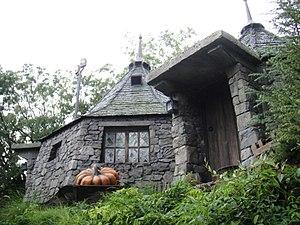
L'univers de Harry Potter de J. K. Rowling, sous-univers dans lequel se déroule la série Harry Potter, présente de nombreux lieux formant le décor des événements décrits. Cet article répertorie ː
Le château de Poudlard, imaginé par J. K. Rowling pour l'univers de la série Harry Potter se compose de nombreux lieux formant le décor des aventures du héros sorcier et de ses acolytes. Cet article répertorie ː
Rubeus Hagrid est un personnage de la saga Harry Potter, écrite par J. K. Rowling.